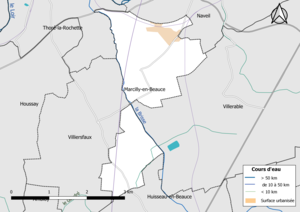
Carte du réseau hydrographique de la commune de fr:Marcilly-en-Beauce (Loir-et-Cher, France).
Marcilly-en-Beauce est une commune française située dans le département de Loir-et-Cher en région Centre-Val de Loire.